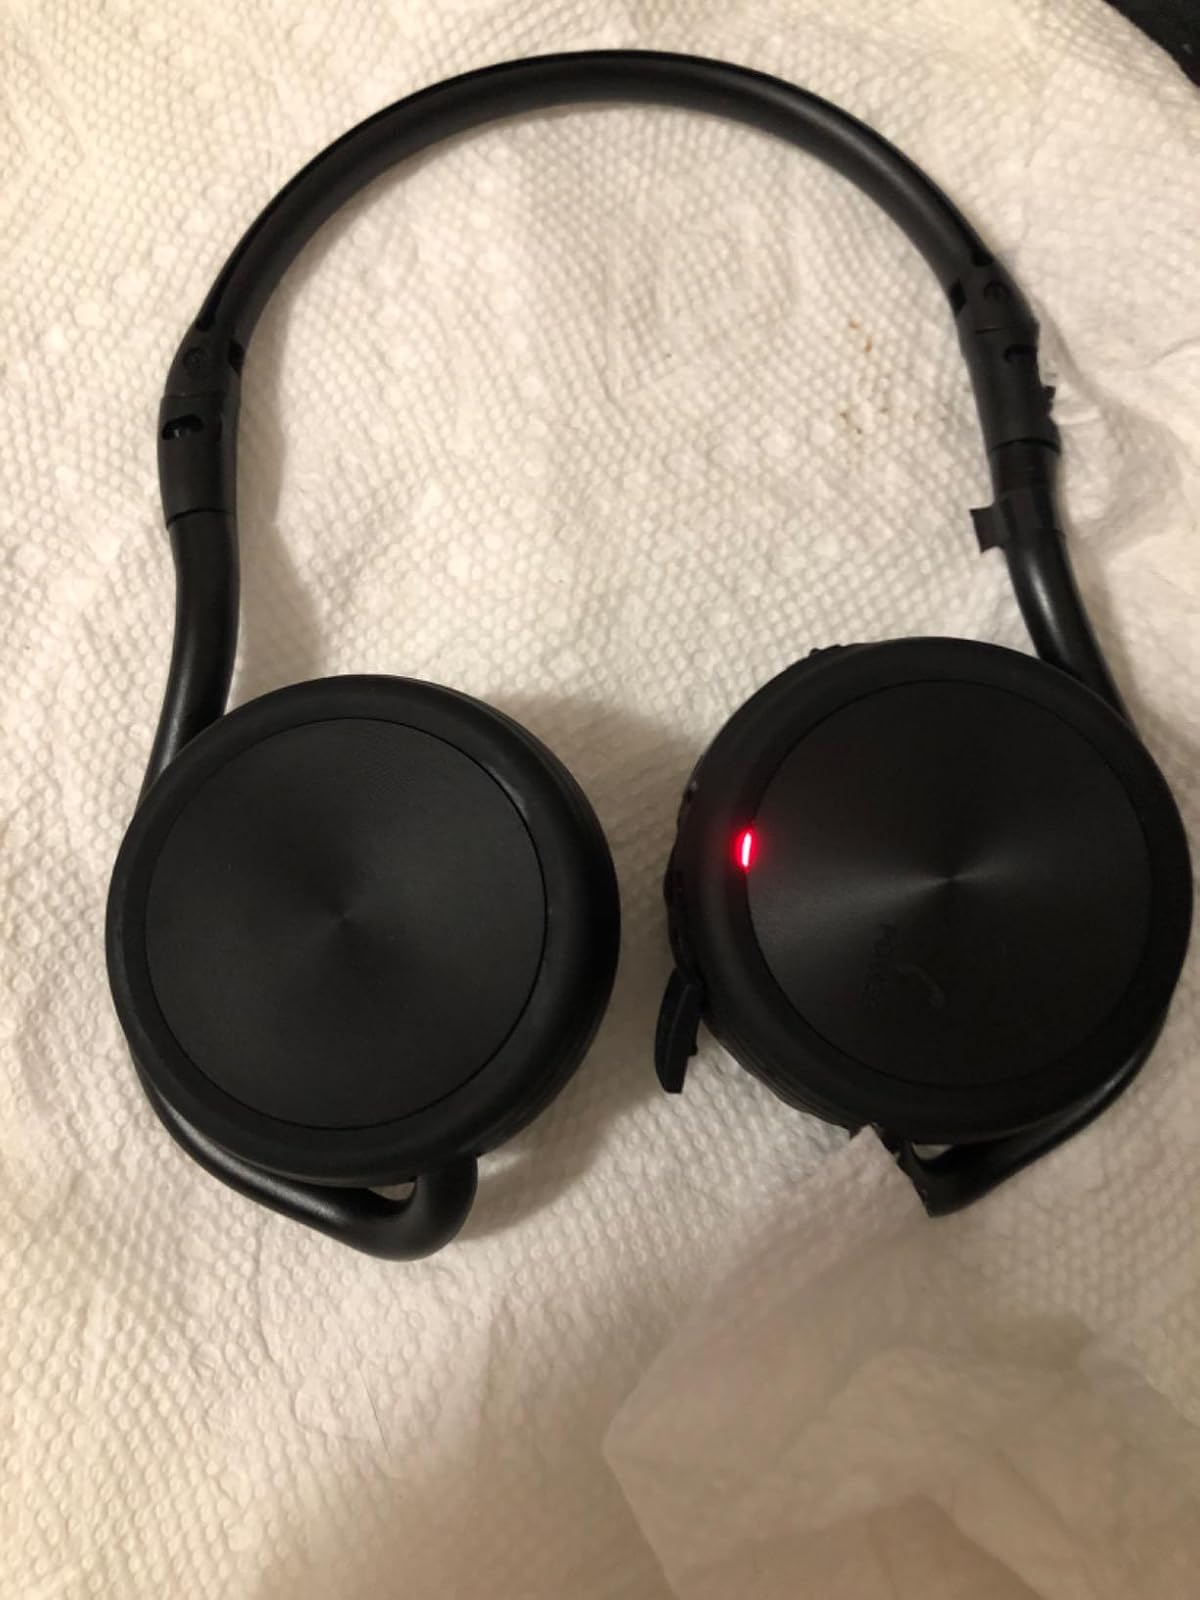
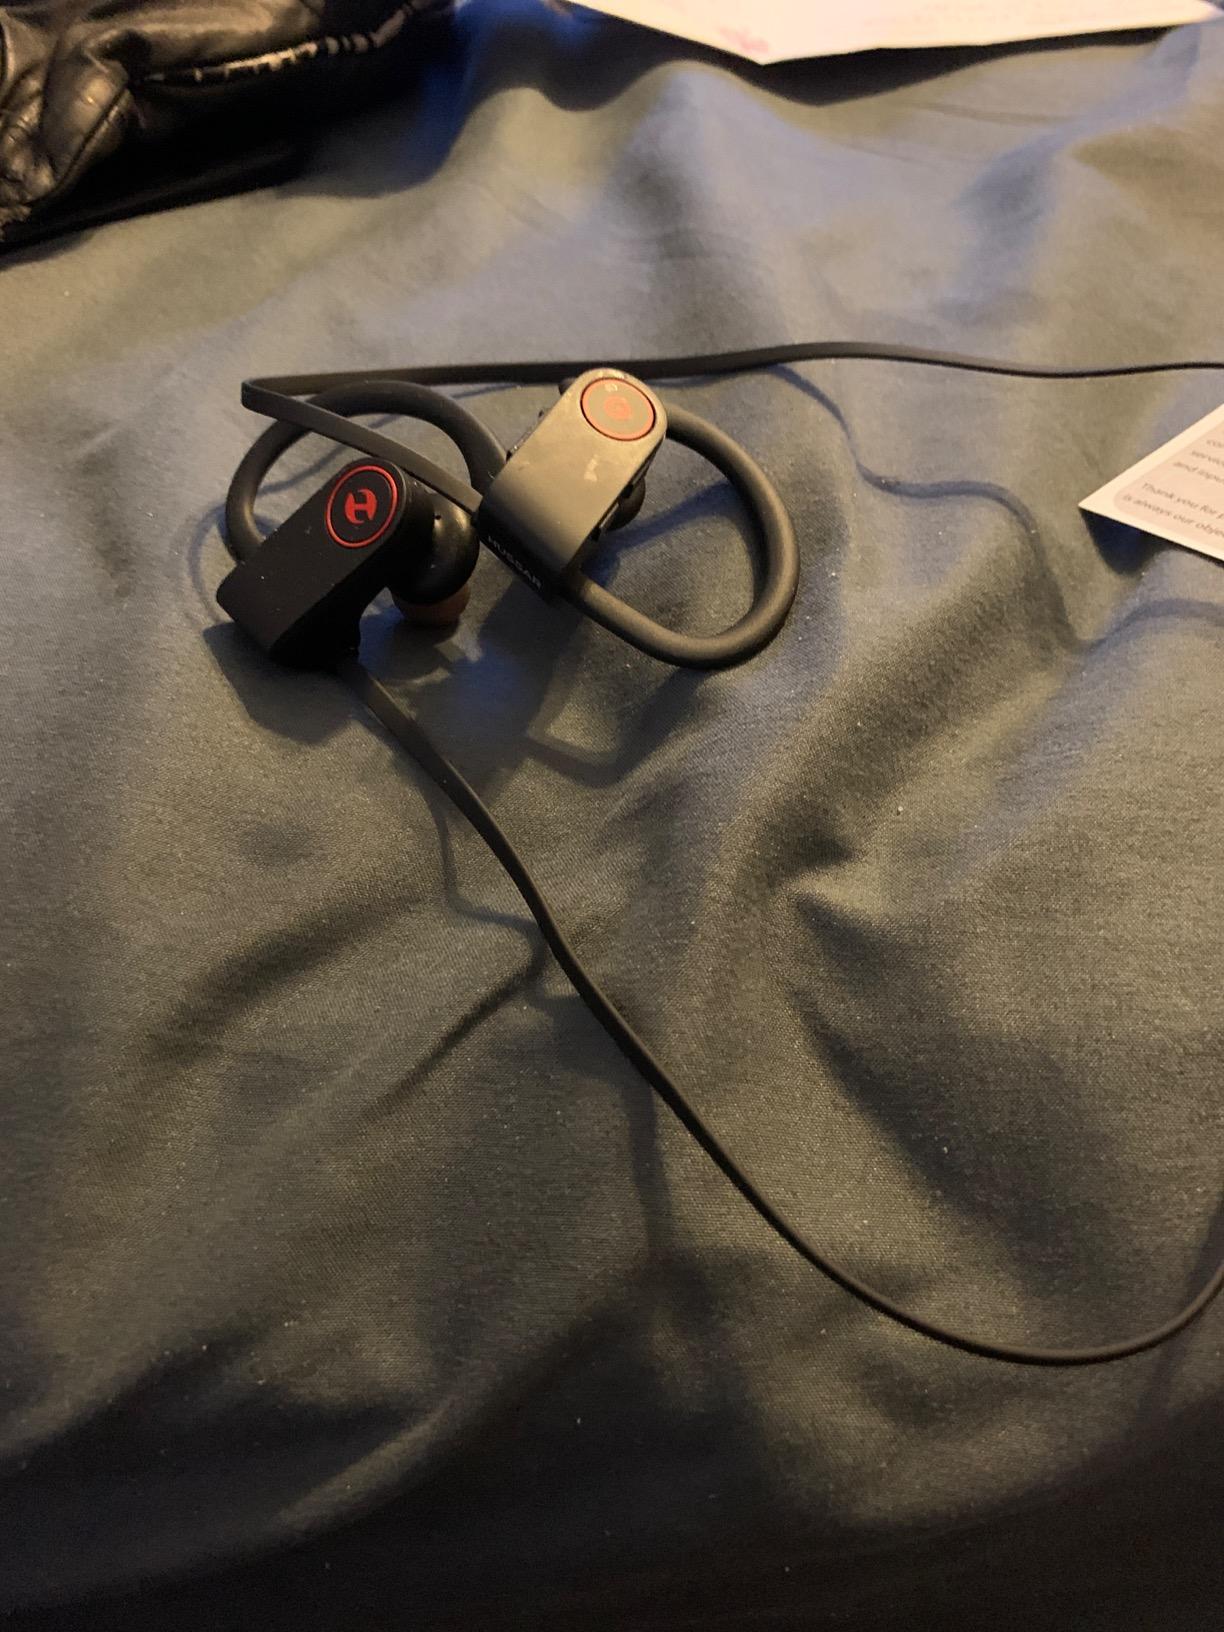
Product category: headphones
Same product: no